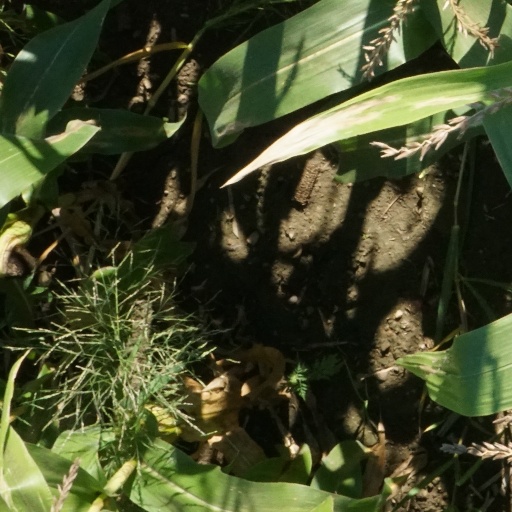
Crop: maize; corn